Earth to Echo

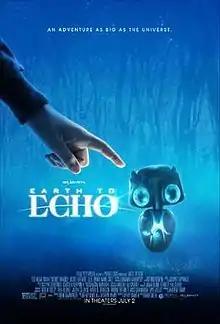
Theatrical release poster

Earth to Echo is a 2014 American science fiction film directed by Dave Green, and produced by Ryan Kavanaugh and Andrew Panay. Based on a screenplay by Henry Gayden, the film stars Teo Halm, Brian "Astro" Bradley, Reese C. Hartwig and Ella Wahlestedt as four neighborhood friends who find a robotic, telekinetic alien in the desert, and are soon hunted by dangerous forces who seek to take the alien, who the kids name "Echo", for themselves. The film is shot in a found footage style from many perspectives, including through a handheld camera, smartphone cameras, and the robot's eyes.